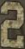
Number: 2